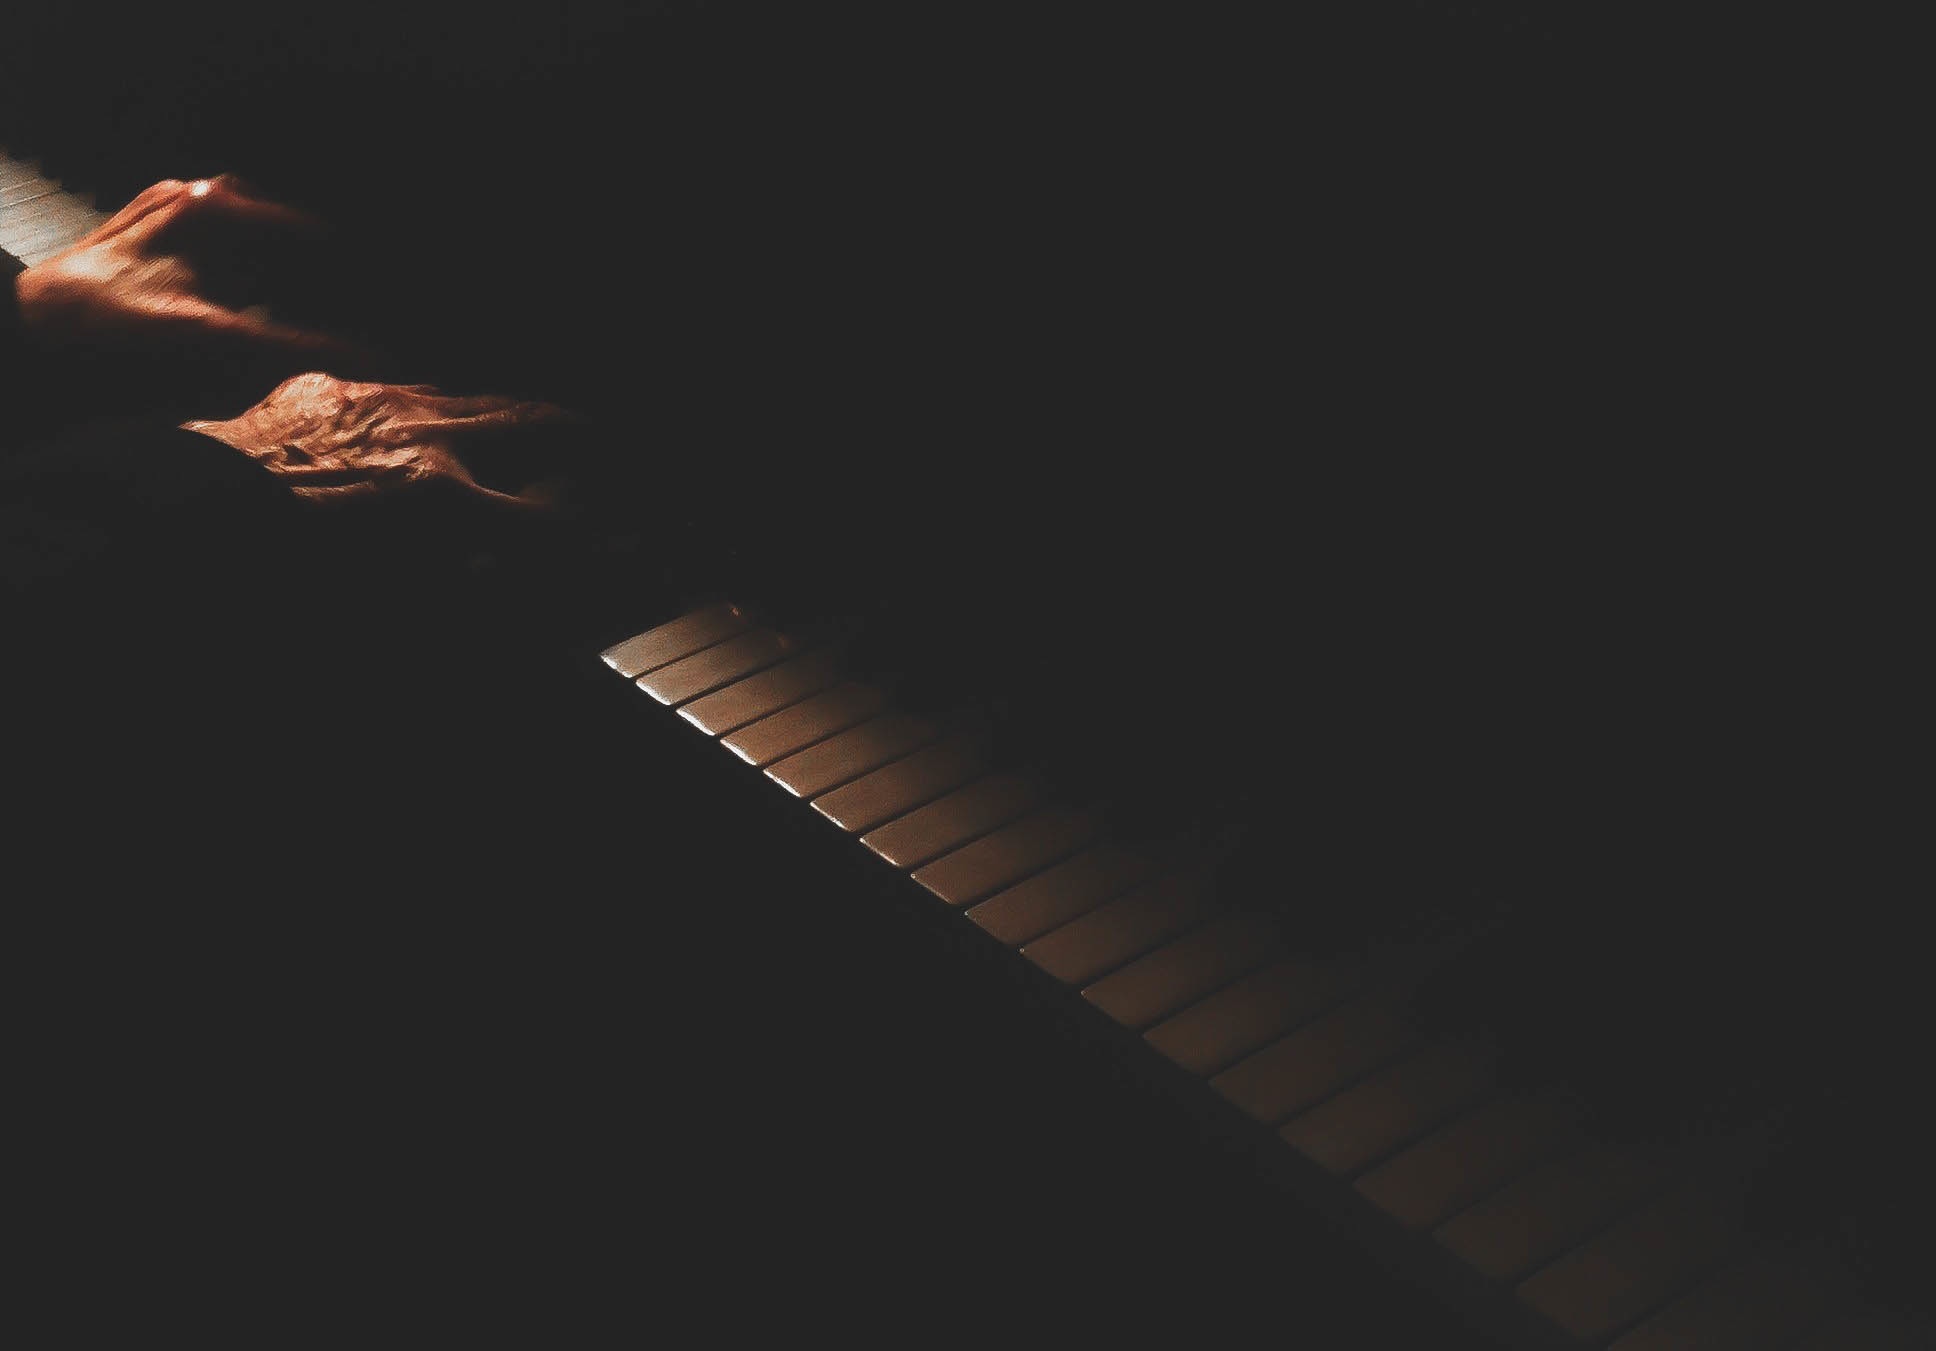
hand, music, light, dark, line, piano, darkness, lighting, piano key, screenshot